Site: brandenburg
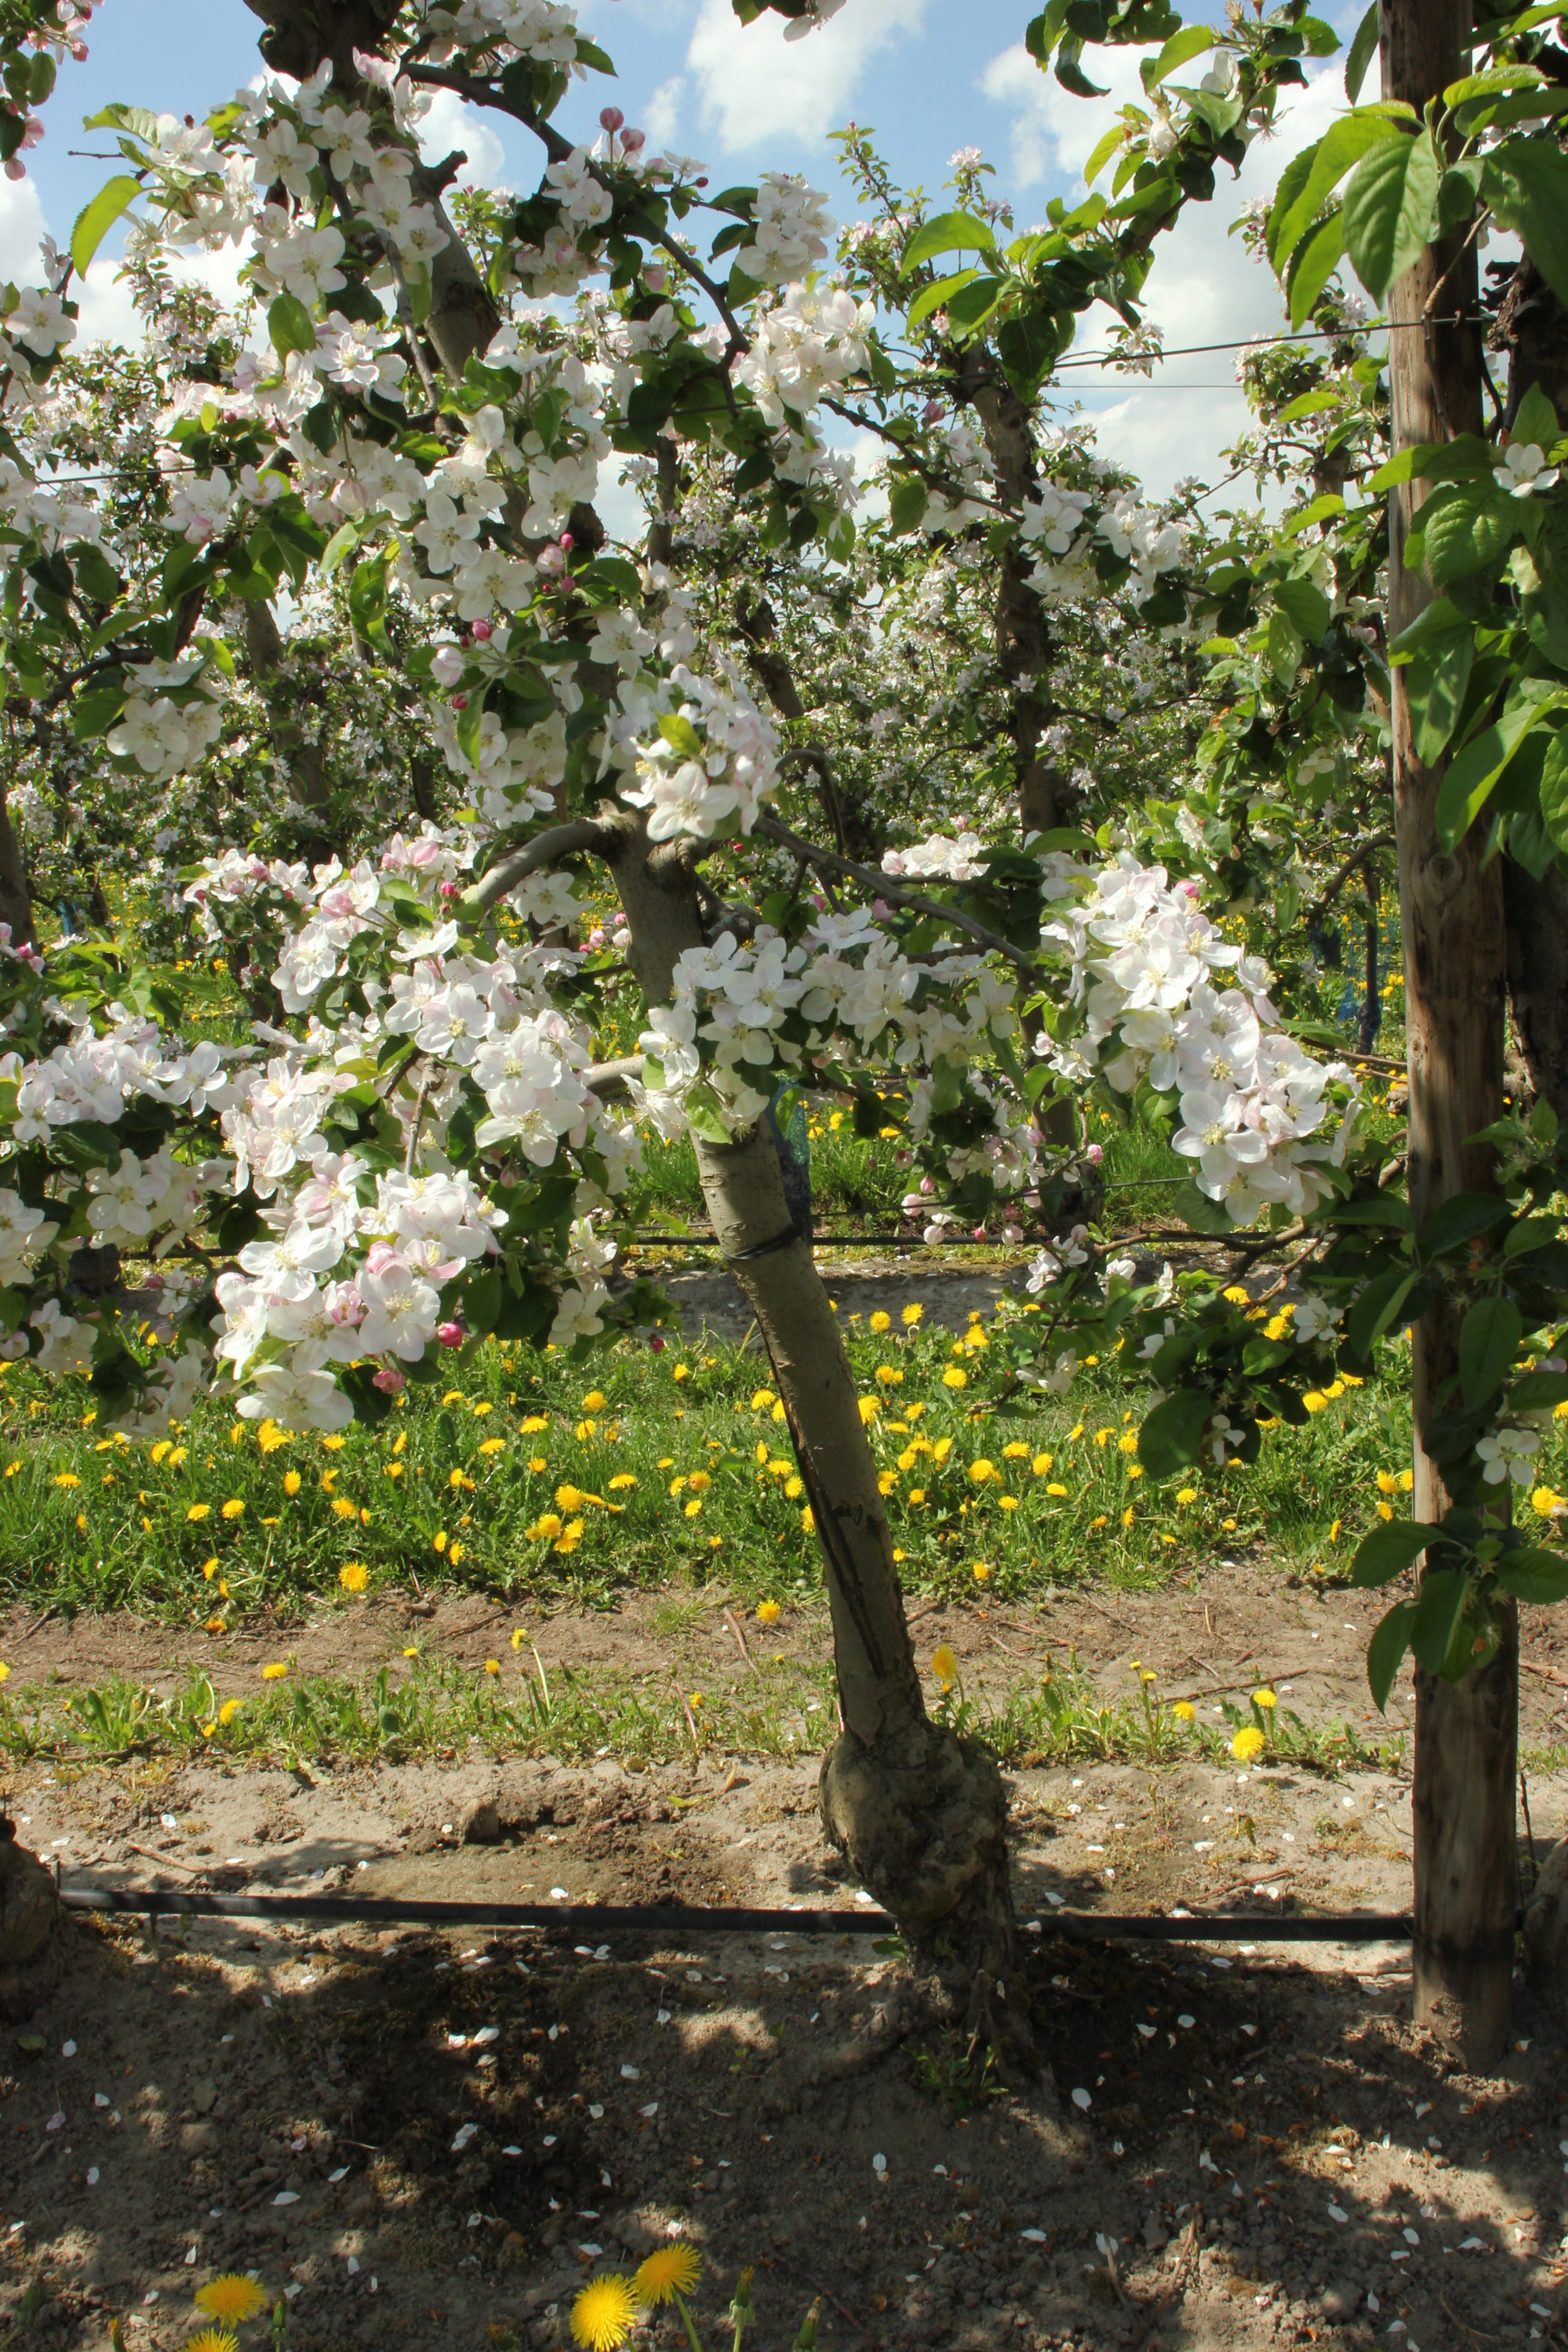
Growth stage (BBCH 65): Flowering